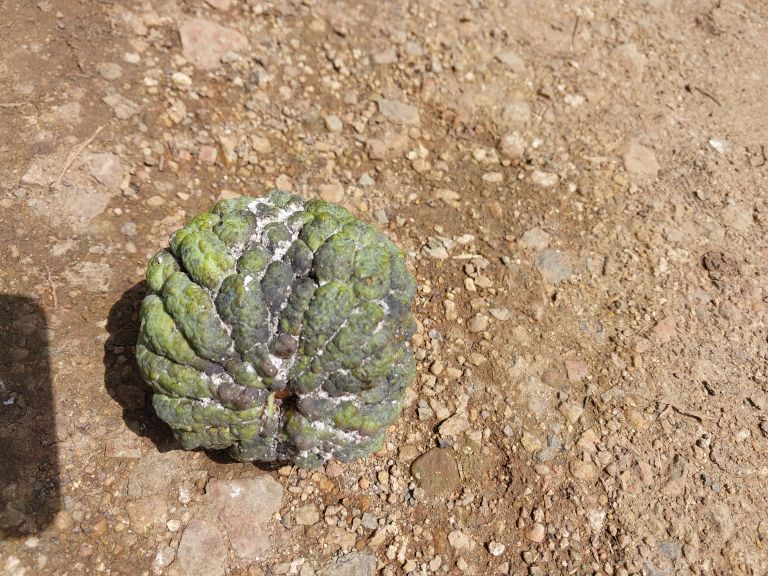
Disease label: Blank Canker